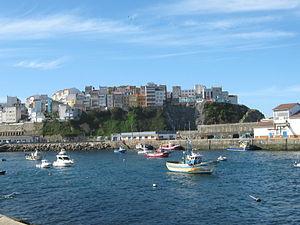
Malpica de Bergantiños ou simplement Malpica est une municipalité de la province de La Corogne située dans le nord ouest de l'Espagne, faisant partie de la communauté autonome de Galice.